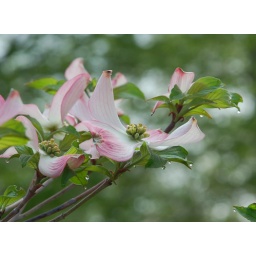
Pink Dogwood tree flower bracts after the rain 5/11/07Acknowledged by Explore 5/18/07 #461 (thank you!)